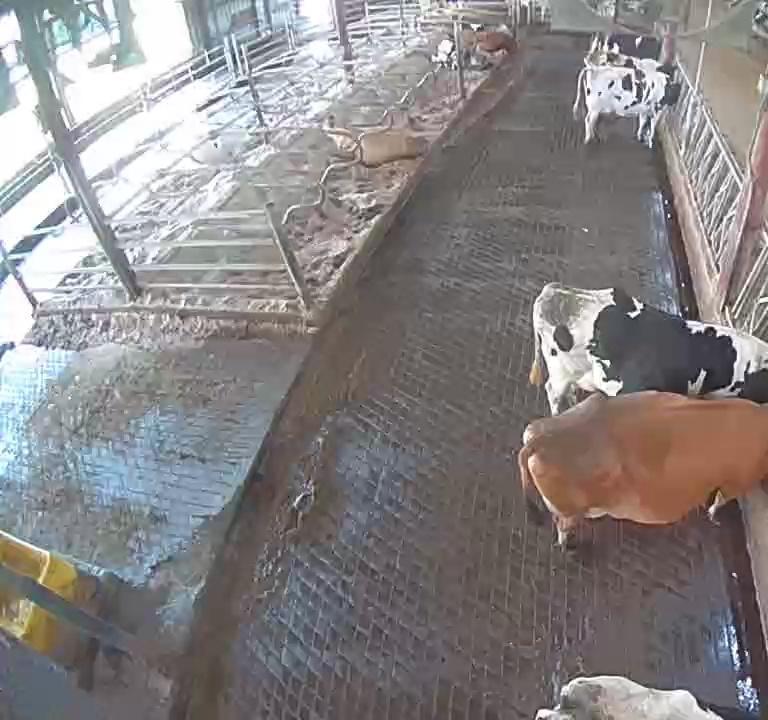
Number of cows: 7